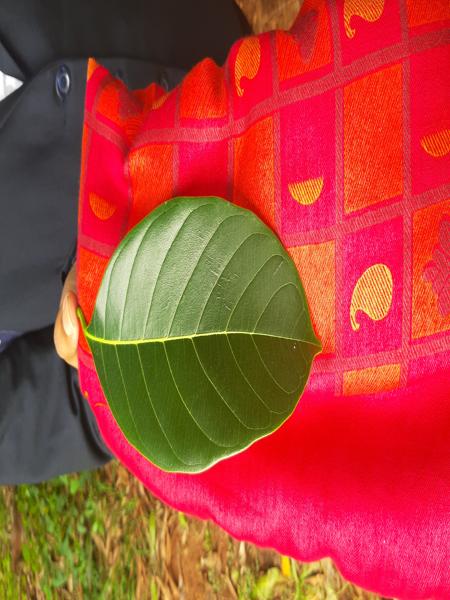
Plant: Jackfruit